Letnitsa Glacier

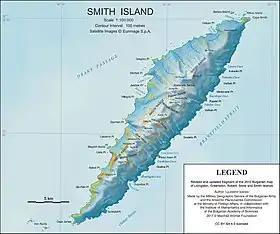
Topographic map of Smith Island.

Letnitsa Glacier is a long glacier on Smith Island in the South Shetland Islands, Antarctica draining the southeast slopes of Imeon Range east of Organa Peak and south of Riggs Peak. It is situated southwest of Gramada Glacier and northeast of Kremena Ice Piedmont, and flows southeastward into Hisarya Cove, Osmar Strait. Bulgarian early mapping in 2009. The glacier is named after the town of Letnitsa in northern Bulgaria.